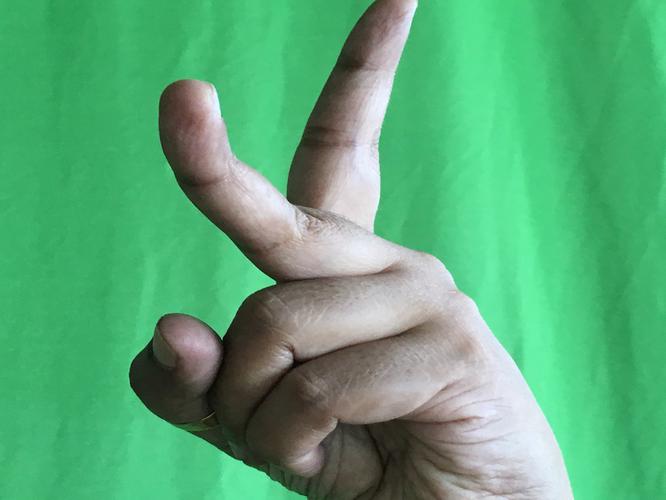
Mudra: Katrimukha
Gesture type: single_hand